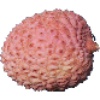
Label: Lychee 1